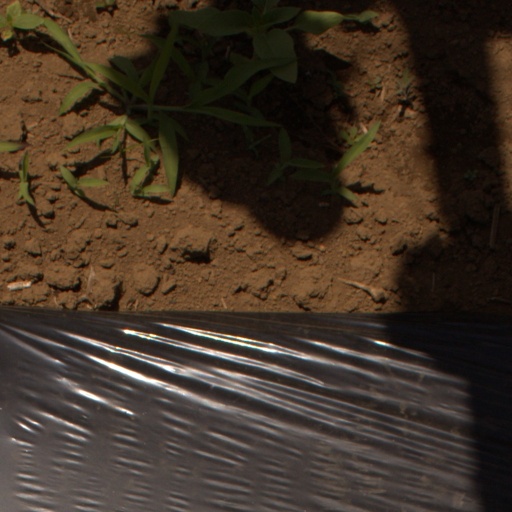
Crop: Jerusalem artichoke